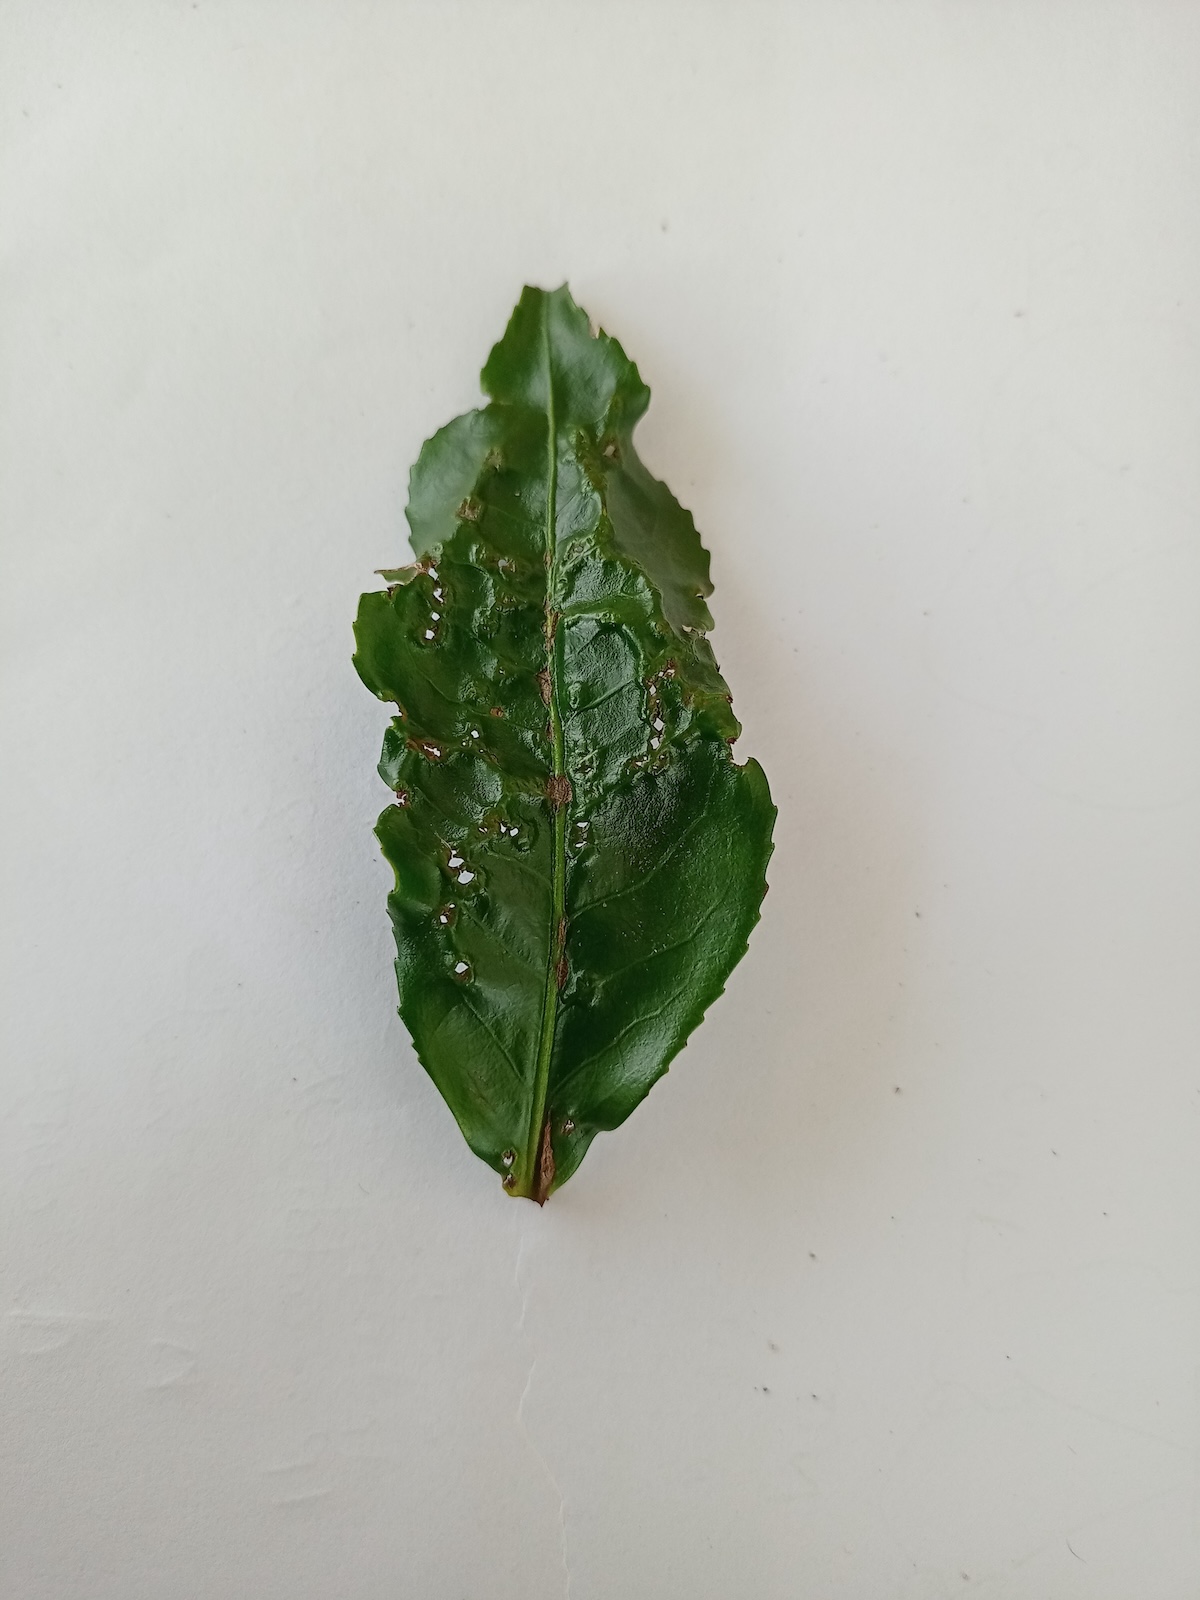
Label: Green mirid bug